Tyzen Hsiao

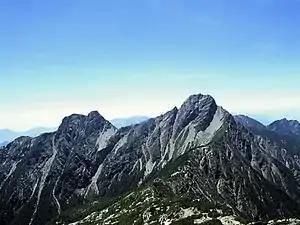
Taiwan's highest peak, the subject of Hsiao's "Ode to Yu-Shan" (1999)

Hsiao's art songs have become standard repertory in Taiwan. "Taiwan the Formosa" or "Taiwan the Green" has achieved status as the Taiwan's unofficial national anthem. The song appears as well in the "1947 Overture". Other well-known art songs include "The Fairest Flower", "Eternal Hometown", a Taiwanese-language setting of Psalm 23, and "I Love Taiwan." He has also won acclaim for his folk song settings, such as "Brother Andon Goes to Market" and "The Grasshopper and the Rooster." Many of Hsiao's songs also exist in orchestral song versions.